Deluc (crater)

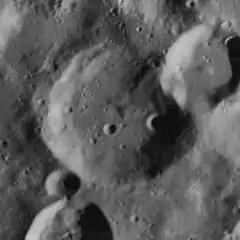
Lunar Orbiter 4 image

Deluc is a lunar impact crater that lies in the southern highlands of the Moon. It is located to the south-southeast of the crater Maginus, and the huge Clavius. Due east of Deluc is the somewhat larger crater Lilius. It is 47 kilometers in diameter and 3.3 kilometers deep. It is from the Pre-Imbrian period, which lasted from 4.55 to 3.85 billion years ago.